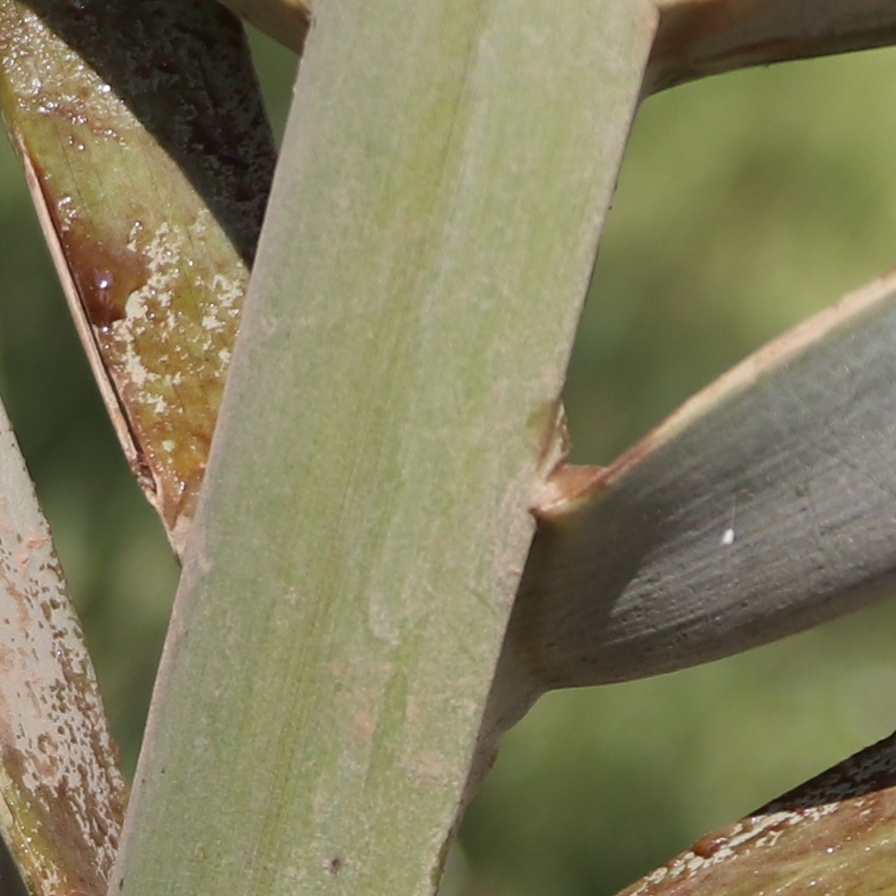
Label: Honey